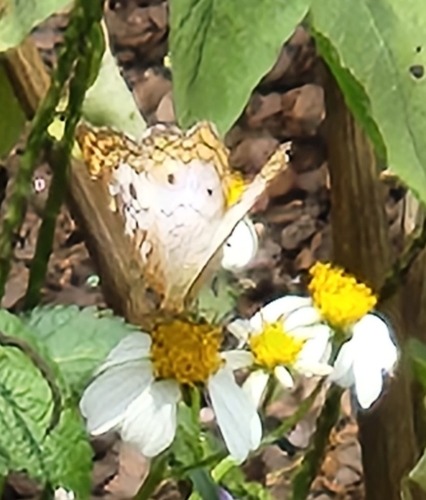
Scientific name: Anartia jatrophae
Common name: White peacock
Family: Nymphalidae
Order: Lepidoptera
Pollinator type: Primary pollinator
Habitat: Gardens, parks, and open areas
Geographic range: Southern United States to Argentina
Conservation status: Least Concern